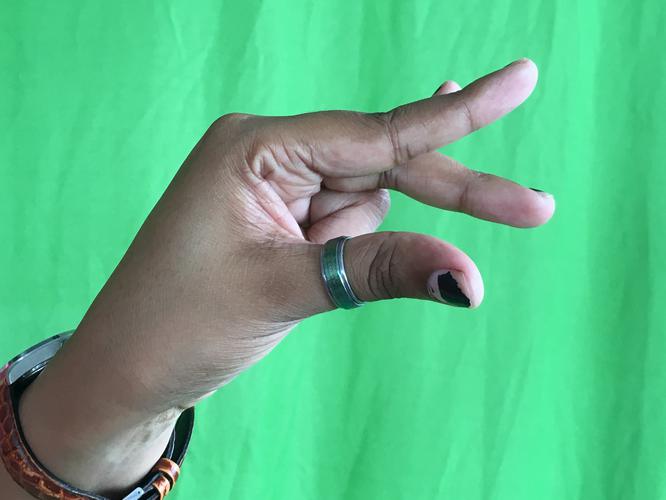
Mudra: Kangulam
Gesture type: single_hand